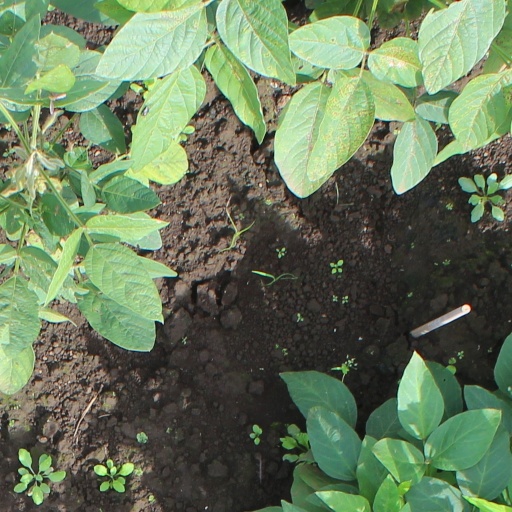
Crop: soybean